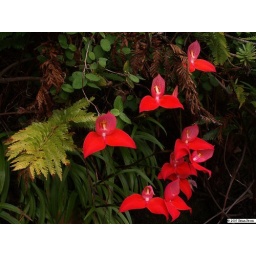
This symbol of the mountain club is found near water and makes magnificent displays in late summer. Disa uniflora